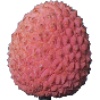
Label: Lychee 1